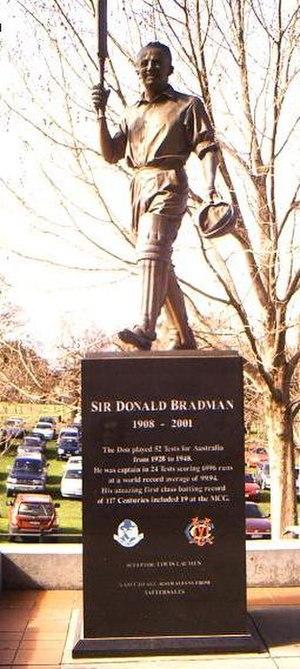
Le Melbourne Cricket Ground est un stade sportif situé à Yarra Park dans le centre-ville de Melbourne en Australie. Inauguré en 1853, il est depuis cette date le terrain de jeu du Melbourne Cricket Club. Il est le dixième plus grand stade au monde, le plus important en Australie, le plus grand stade pour jouer au cricket, et détient le record du monde pour la plus haute des tours d'éclairage situées dans un stade sportif.